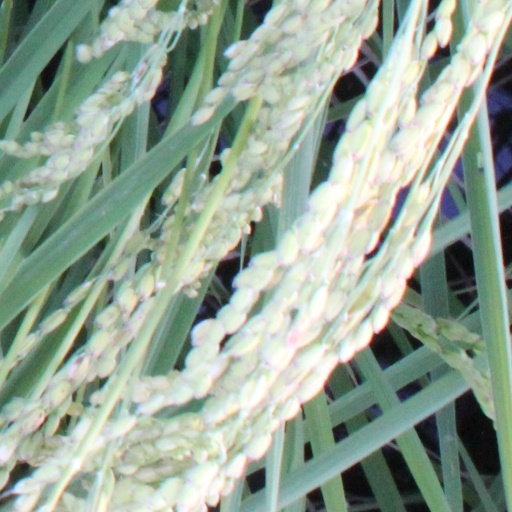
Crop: rice